Stoke railway station (Suffolk)

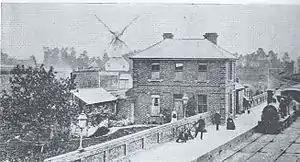
Stoke by Clare station, 1865

Stoke railway station was a station that served the village of Stoke-by-Clare in Suffolk, England. It opened in 1865 on the Stour Valley Railway between and .